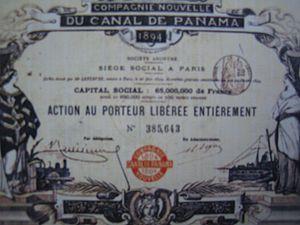
Accion 1894 de la Compagnie Nouvelle du Canal de Panama Русский: фото акции Панамского канала